Edward Bagnall Poulton

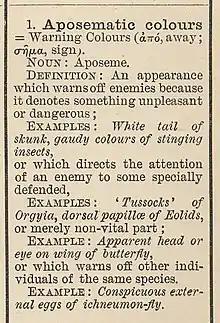
"The Colours of Animals", 1890, introduced terms including "aposematic".

Poulton was a Darwinist, believing in natural selection as the primary force in evolution. His 1890 book, "The Colours of Animals", introduced the concepts of frequency-dependent selection and aposematic coloration, as well as supporting Darwin's then unpopular theories of natural selection and sexual selection. He conducted a range of experiments on the colours of polymorphic caterpillars to examine if food, background or other factors are involved in their colour changes. He was able to show that the caterpillars were sensitive to the background colours and that it was perceived even when they were blinded, and was among the earliest to suggest extraocular photoreception.